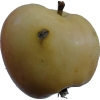
Label: Apple 14